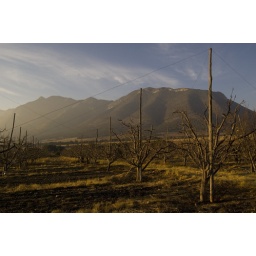
A apple orchard in winter season. I like the golden colors of an early sunset over a yellow field